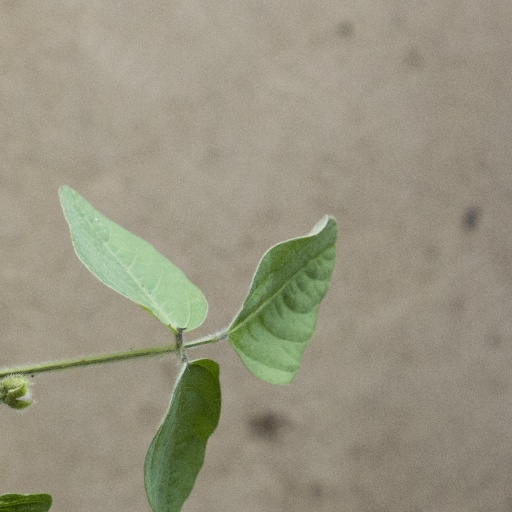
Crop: soybean